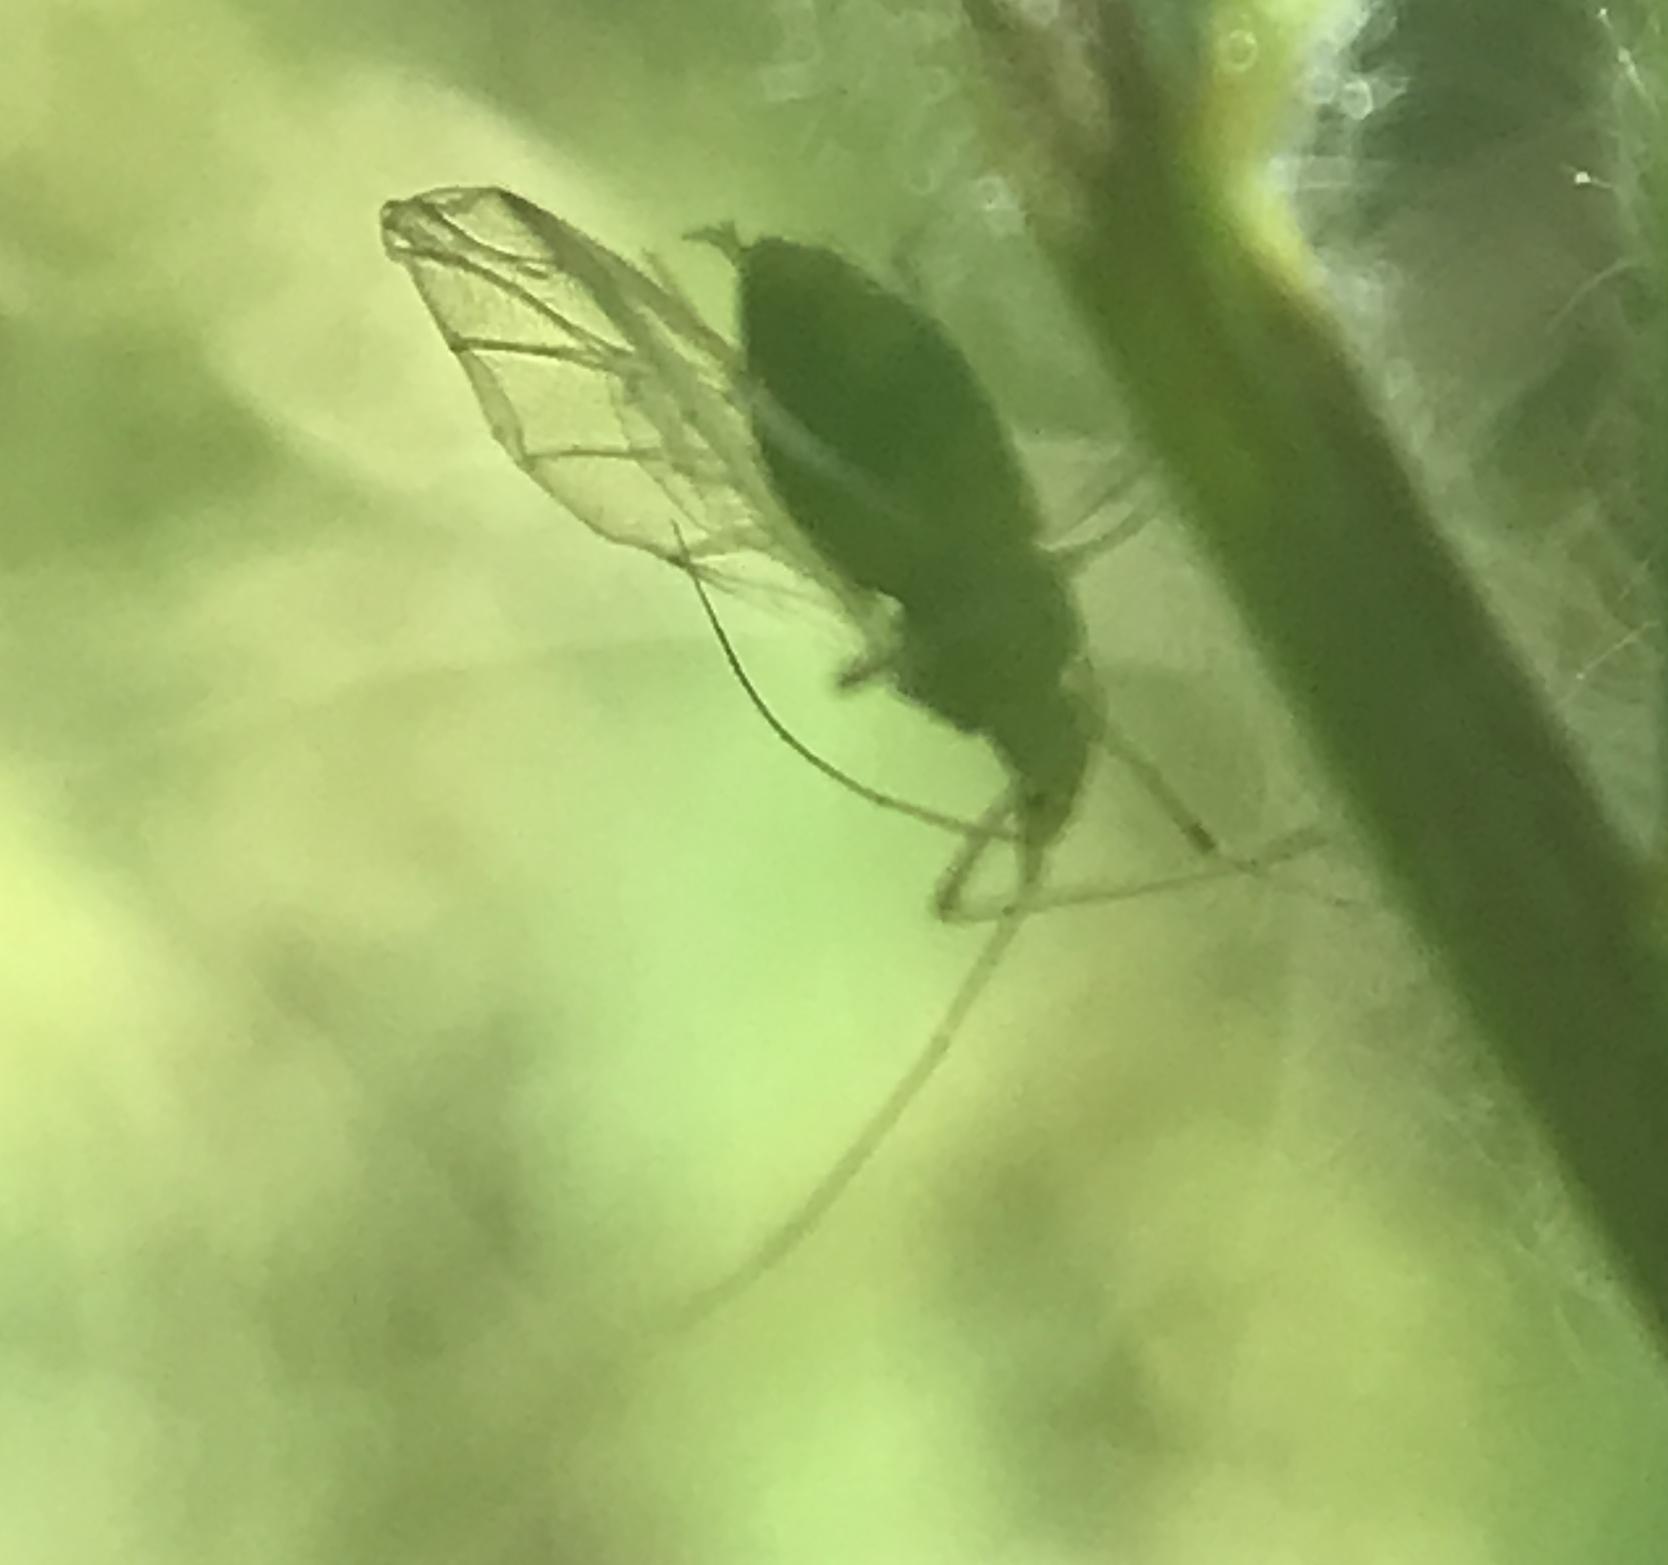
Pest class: pea_aphid